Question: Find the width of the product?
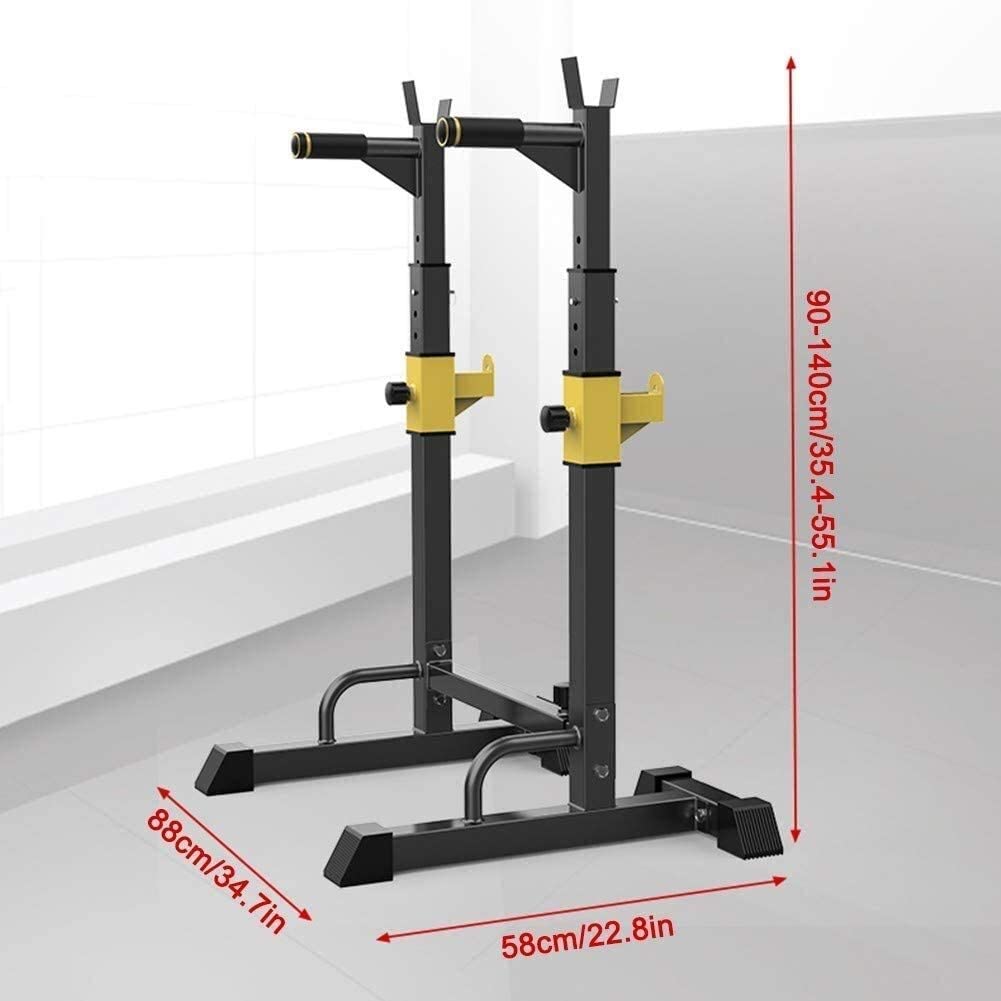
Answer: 88.0 centimetre